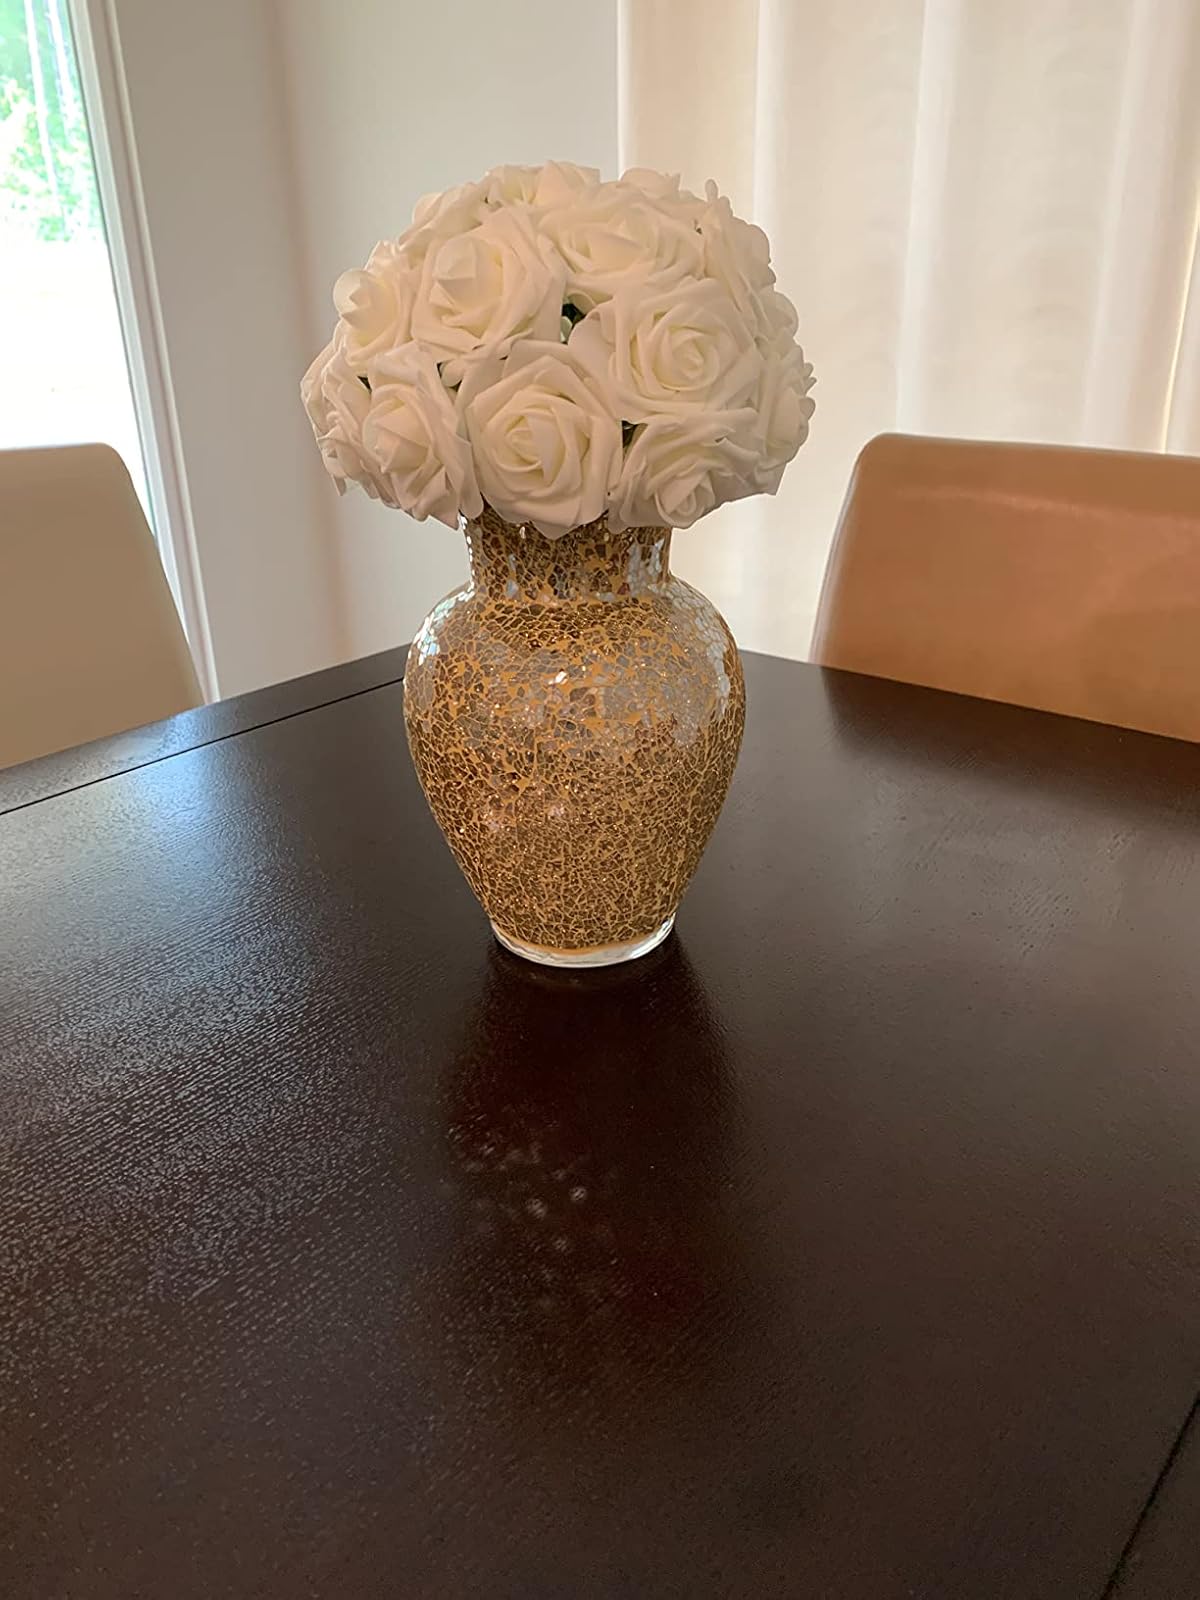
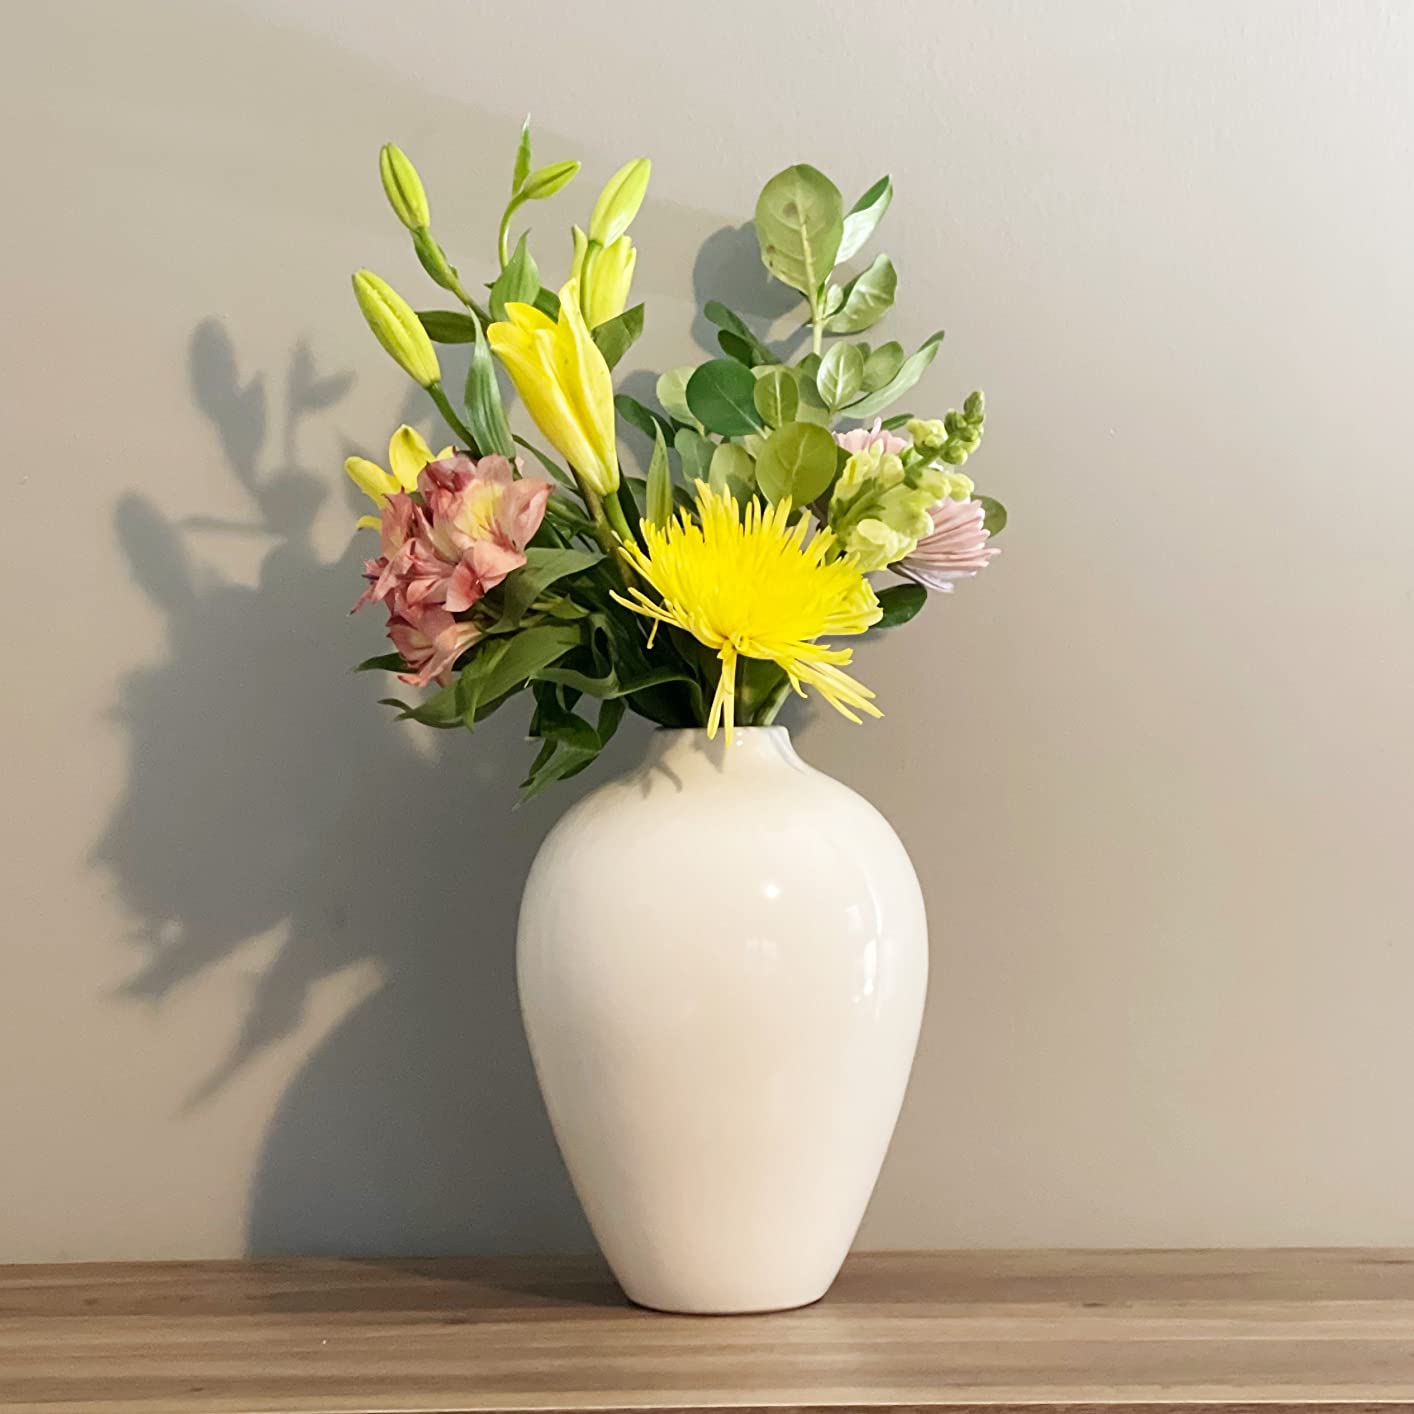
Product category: vase
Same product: no